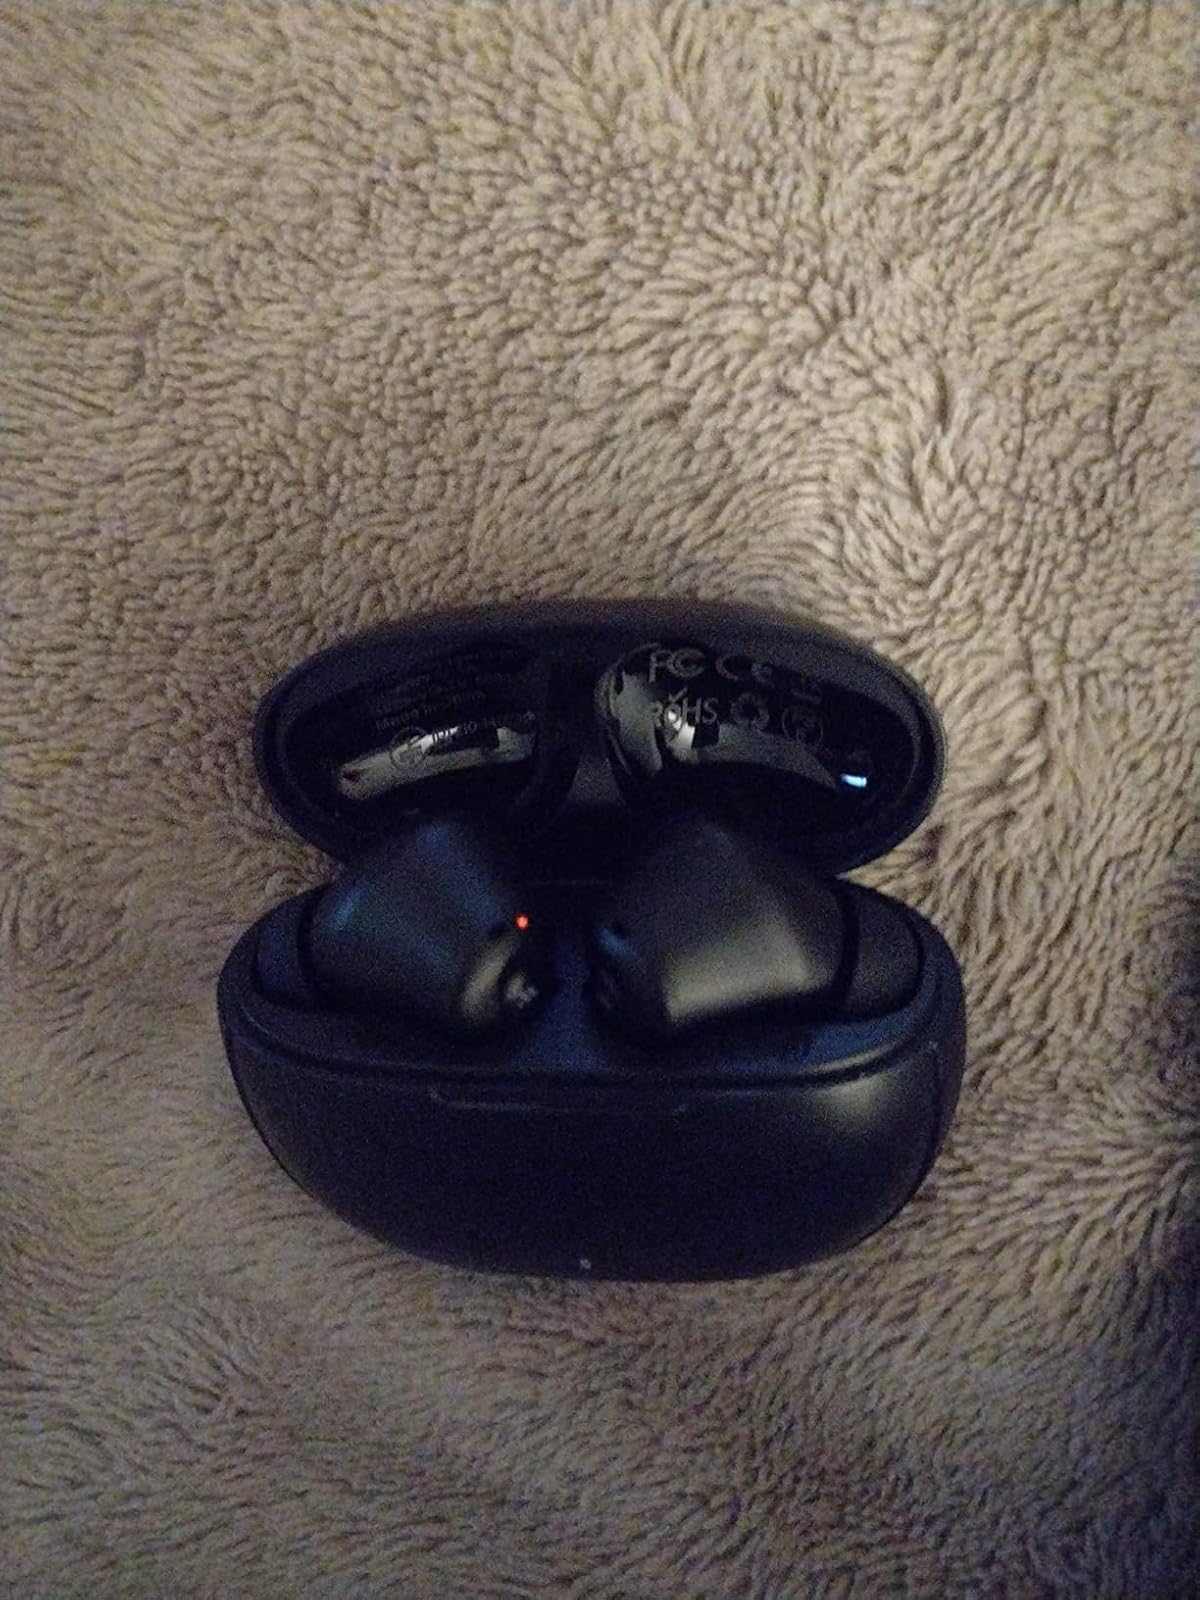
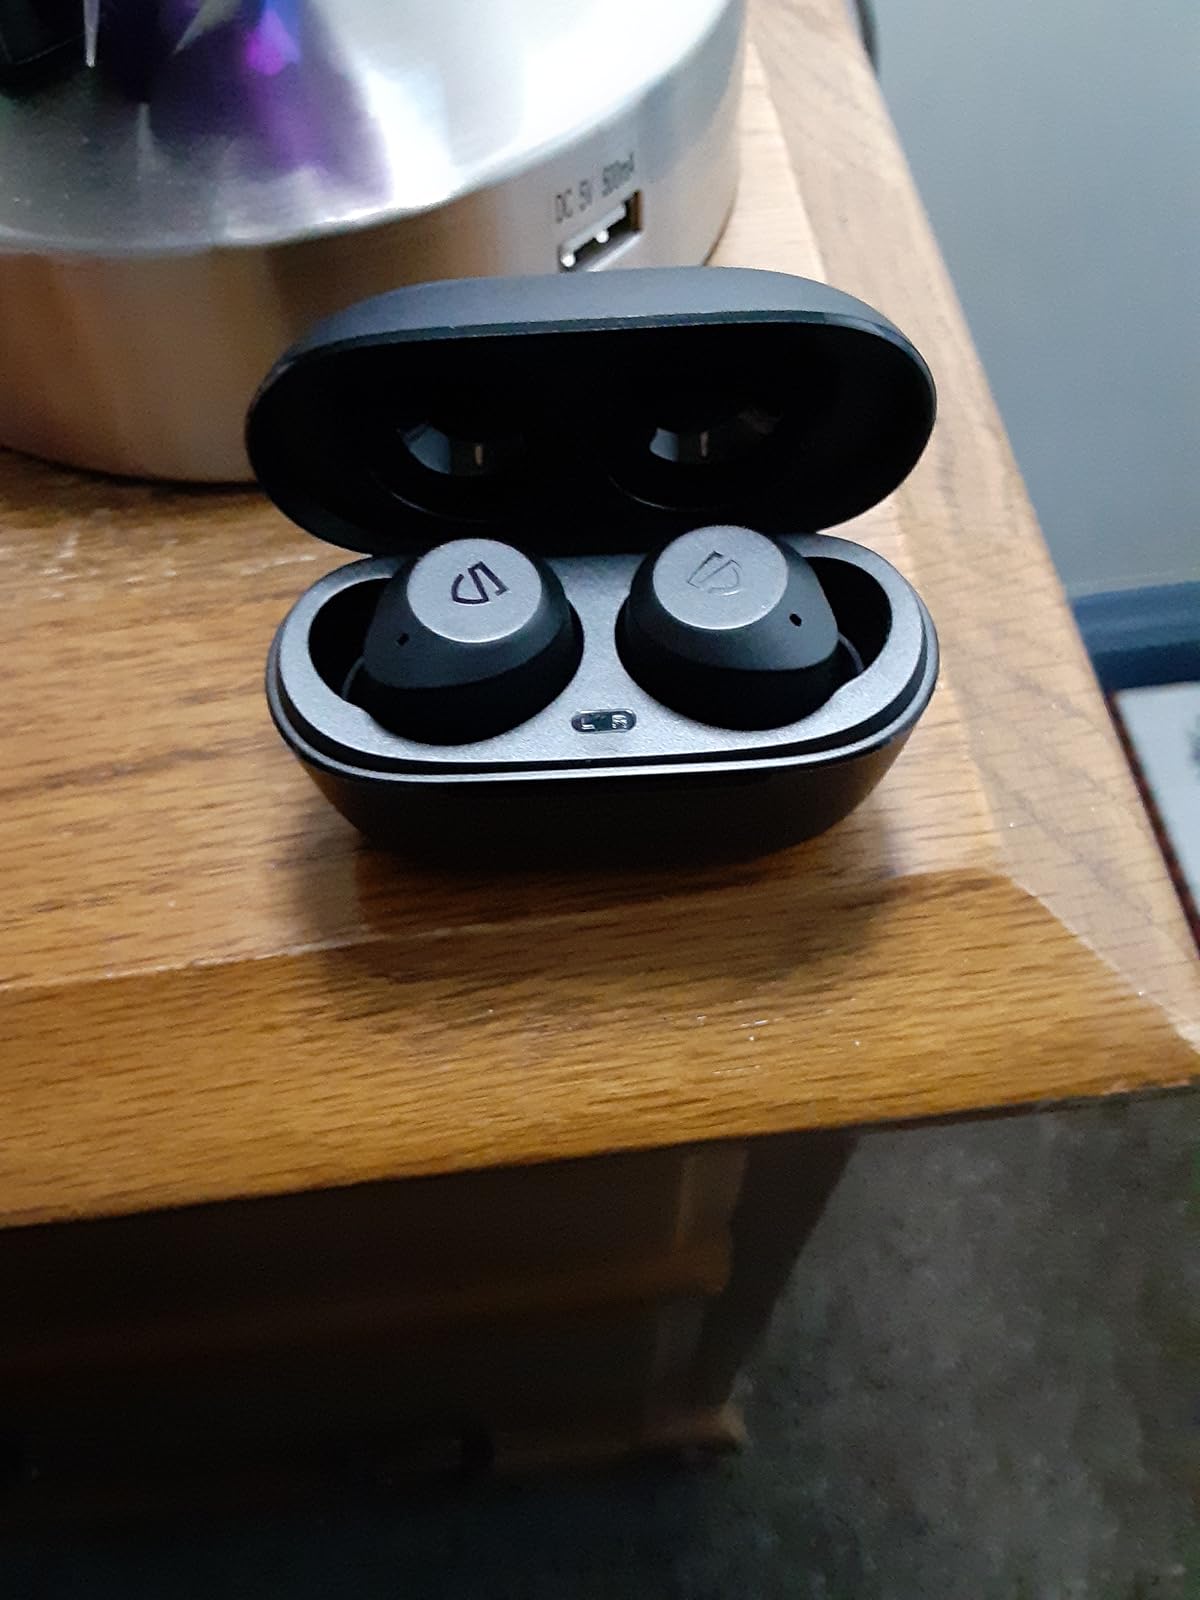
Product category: earbuds
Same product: no